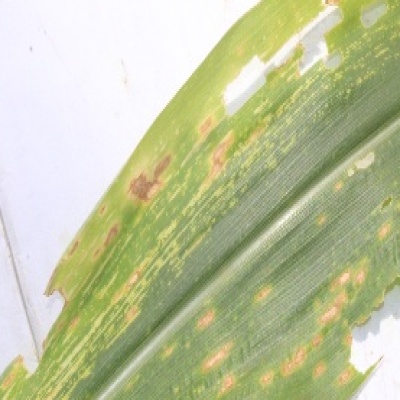
Label: Corn_(Maize)___Leaf_Spot